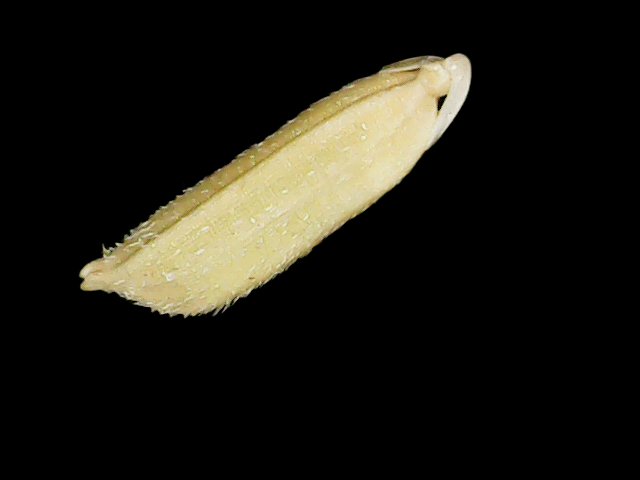
Rice variety: Binadhan07